Alter Kacyzne

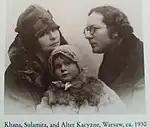
Alter Kacyzne with his wife Khana and daughter Sulamita in Warsaw, Poland ca. 1930.

Around this time he married Khana Khachnov. In 1910, greatly attracted by the Yiddish works of I. L. Peretz, he moved to Warsaw, where he developed a close relationship with Peretz, who became his literary mentor. In Warsaw he opened a photographic studio.